Walter Mulholland

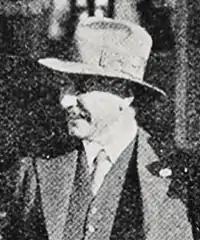
Mulholland in 1936

Sir William Walter Mulholland (8 January 1887 – 9 November 1971) was a notable New Zealand farmer and farmers' union leader. He was born in Greendale, North Canterbury, New Zealand, on 8 January 1887.